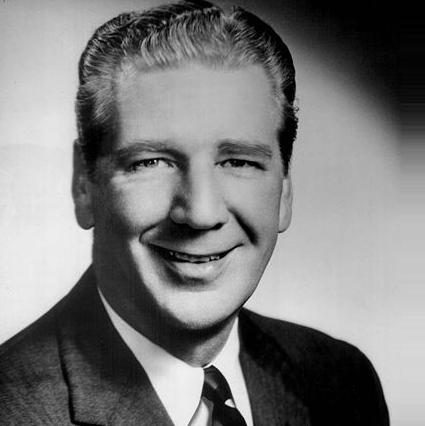
Age: 50